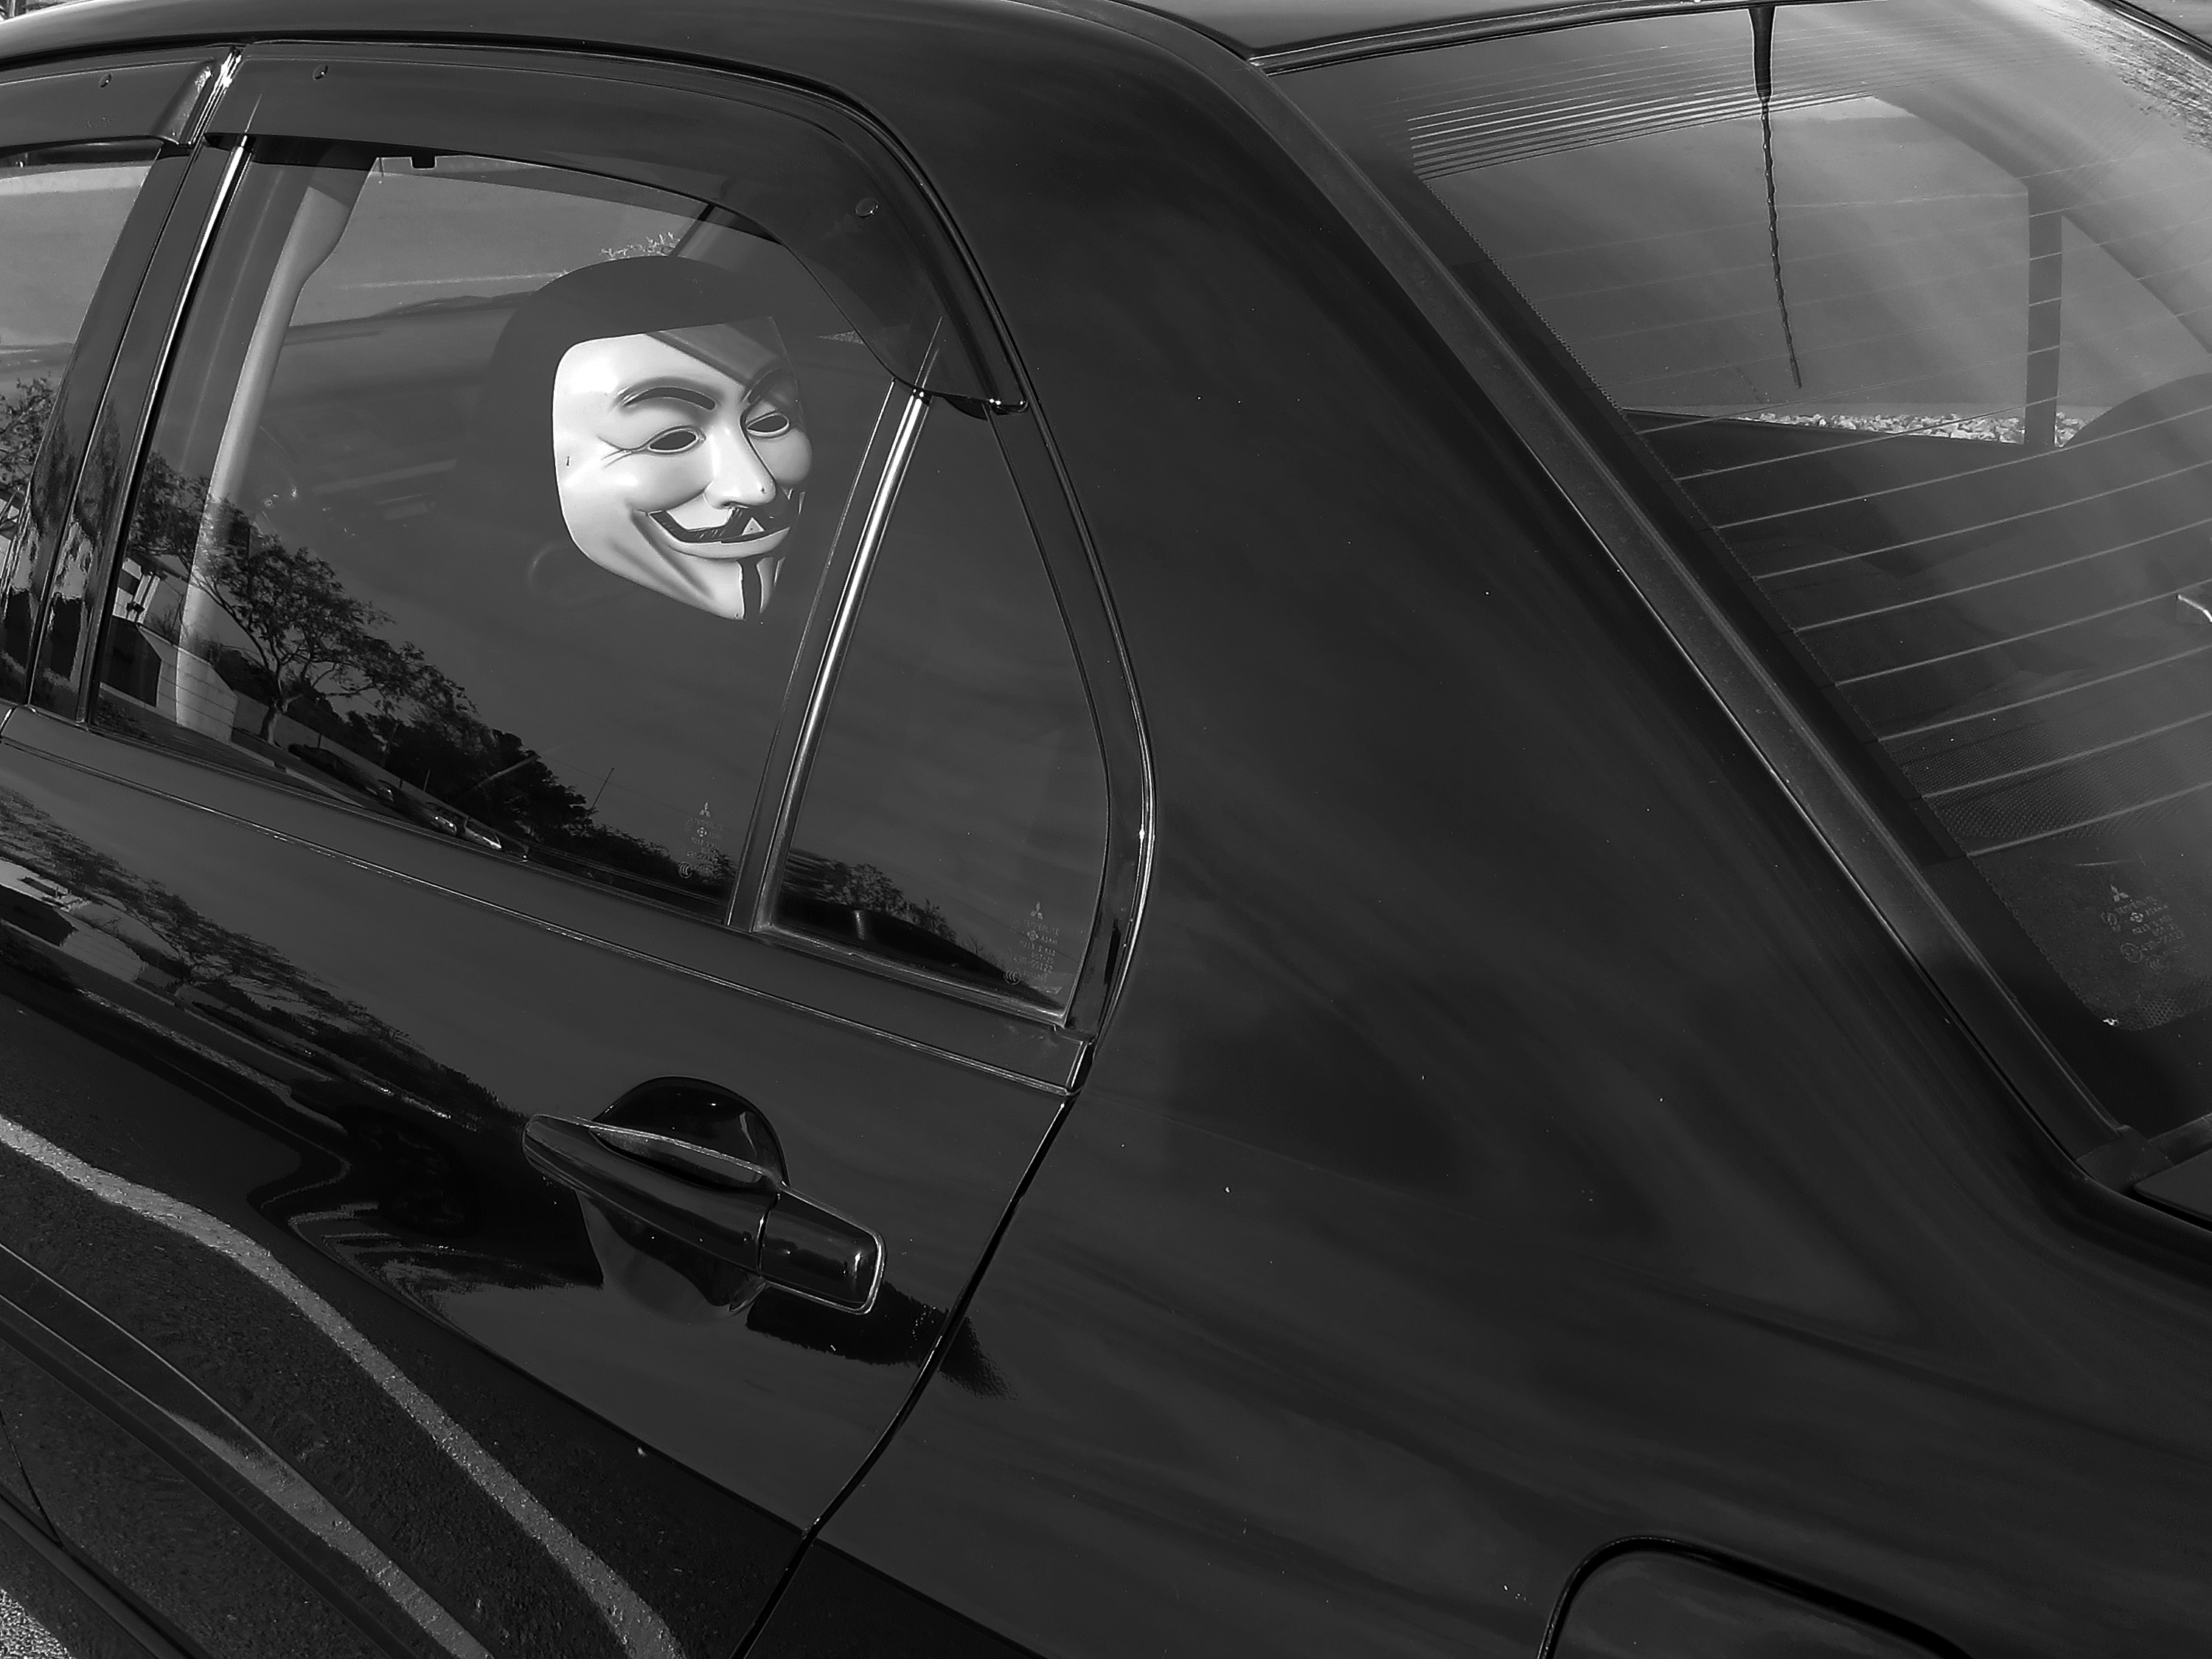
black and white, car, wheel, window, glass, vehicle, windshield, black, monochrome, sports car, guyfawkes, land vehicle, monochrome photography, automobile make, automotive exterior, automotive design, luxury vehicle